Eukaryogenesis

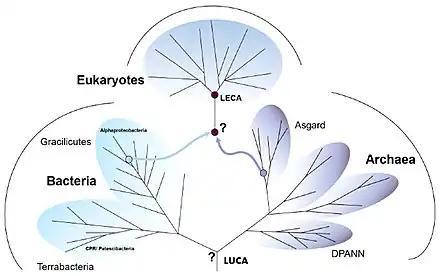
LUCA and LECA: the origins of the eukaryotes. The point of fusion (marked "?") below LECA is the FECA, the first eukaryotic common ancestor, some 2.2 billion years ago. Much earlier, some 4 billion years ago, the LUCA gave rise to the two domains of prokaryotes, the bacteria and the archaea. After the LECA, some 2 billion years ago, the eukaryotes diversified into a crown group, which gave rise to animals, plants, fungi, and protists.

Eukaryogenesis, the process which created the eukaryotic cell and lineage, is a milestone in the evolution of life, since eukaryotes include all complex cells and almost all multicellular organisms. The process is widely agreed to have involved symbiogenesis, in which an archaeon and a bacterium came together to create the first eukaryotic common ancestor (FECA). This cell had a new level of complexity and capability, with a nucleus, at least one centriole and cilium, facultatively aerobic mitochondria, sex (meiosis and syngamy), a dormant cyst with a cell wall of chitin and/or cellulose and peroxisomes. It evolved into a population of single-celled organisms that included the last eukaryotic common ancestor (LECA), gaining capabilities along the way, though the sequence of the steps involved has been disputed, and may not have started with symbiogenesis. In turn, the LECA gave rise to the eukaryotes' crown group, containing the ancestors of animals, fungi, plants, and a diverse range of single-celled organisms.